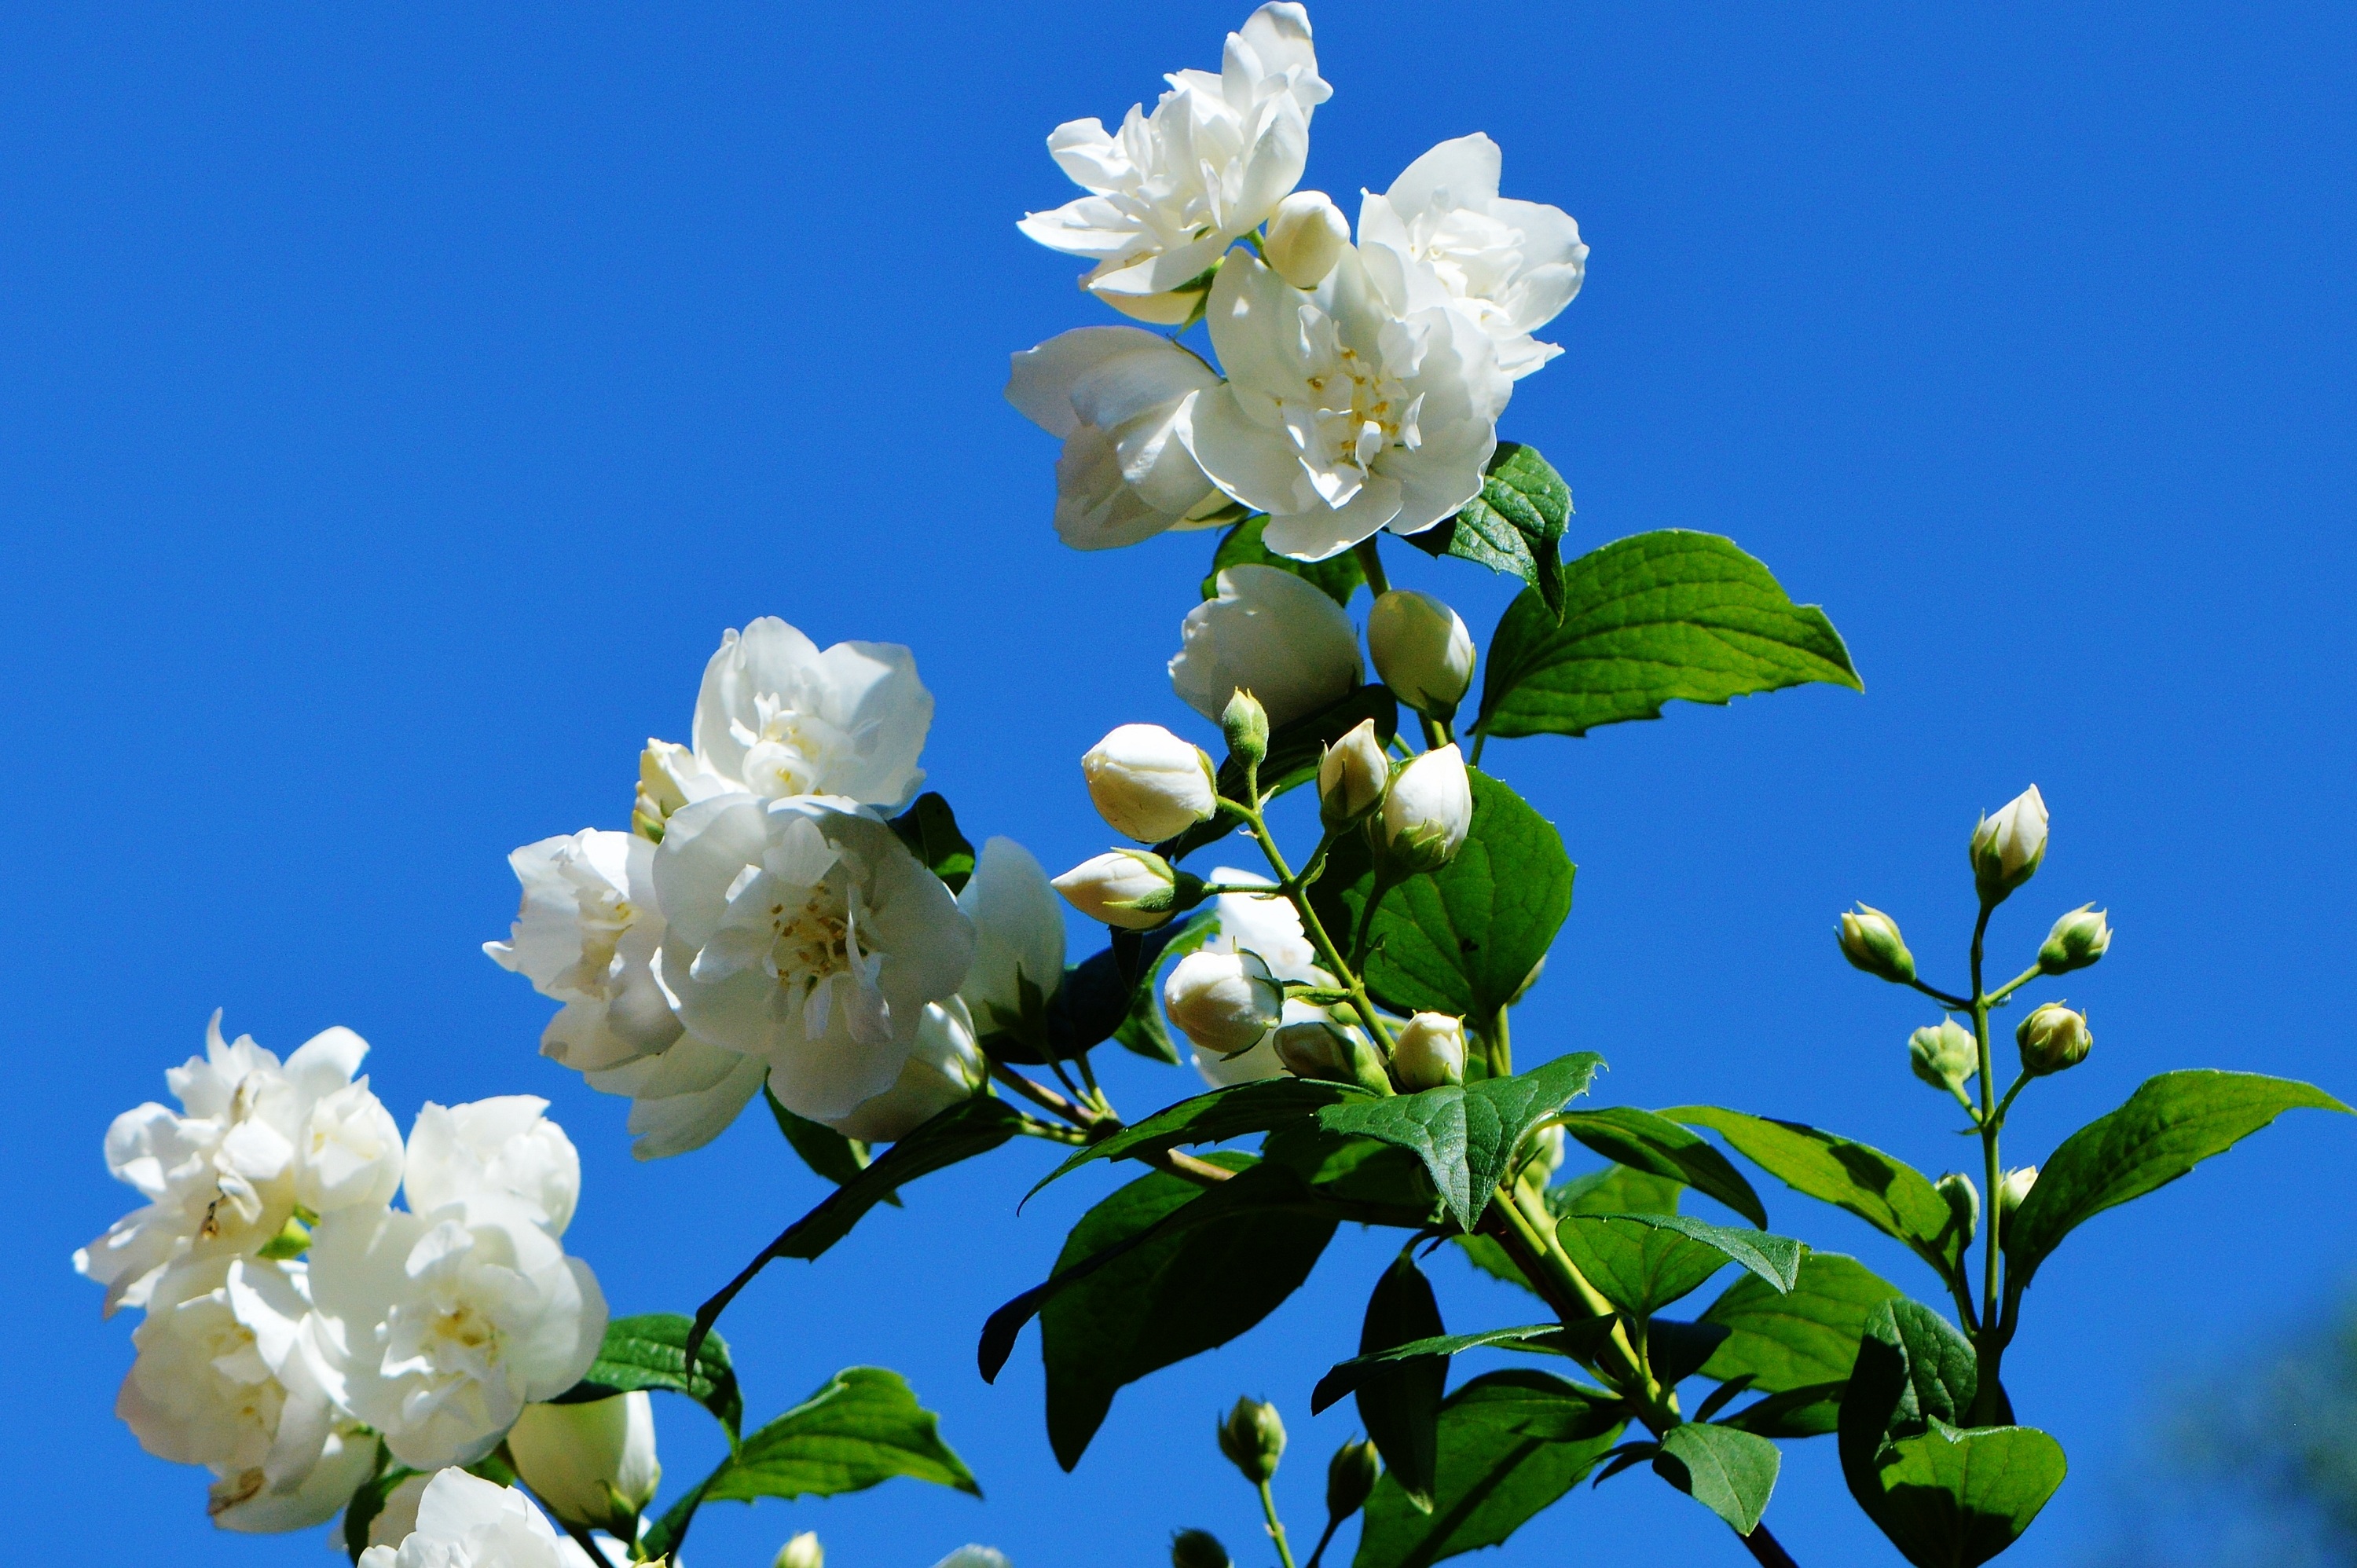
tree, nature, branch, blossom, plant, white, flower, petal, bloom, food, spring, produce, botany, flora, white flower, wildflower, shrub, macro photography, jasmine, jasmin, flowering plant, land plant